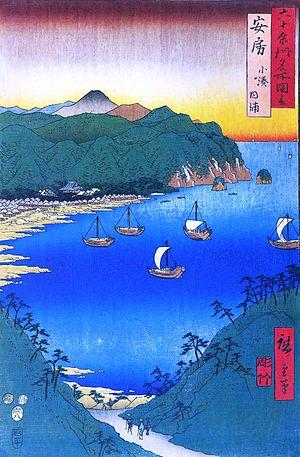
Awa était une ancienne province du Japon qui occupait une partie de l'actuelle préfecture de Chiba. Elle faisait partie des quinze provinces traversées par la route du Tōkaidō.
Nichiren Daishōnin, Nichiren Shōnin ou simplement, Nichiren est un moine bouddhiste japonais de l’époque de Kamakura au XIIIᵉ siècle, qui fonde la Nichiren Shū, nouvelle école du bouddhisme mahayana, le 28 avril 1253.